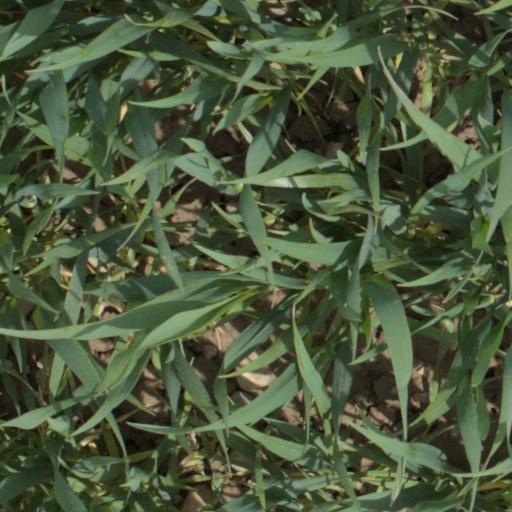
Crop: wheat